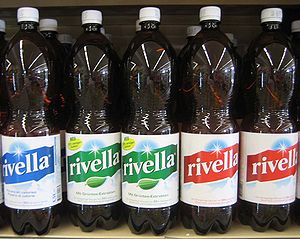
Rivella
Rivella er en sodavand fra Schweiz, skabt af Robert Barth i 1952, og den fremstilles af valle, og indeholder derfor lactose, mælkesyre og mineraler. Den findes i fire varianter: